Fanny López Jiménez

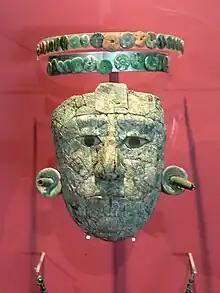
The mask of the Red Queen.

Fanny López Jiménez (born Tuxtla Gutiérrez, Chiapas, 1970) is a Mexican archaeologist known for her excavations at Palenque, including the discovery of the Tomb of the Red Queen.